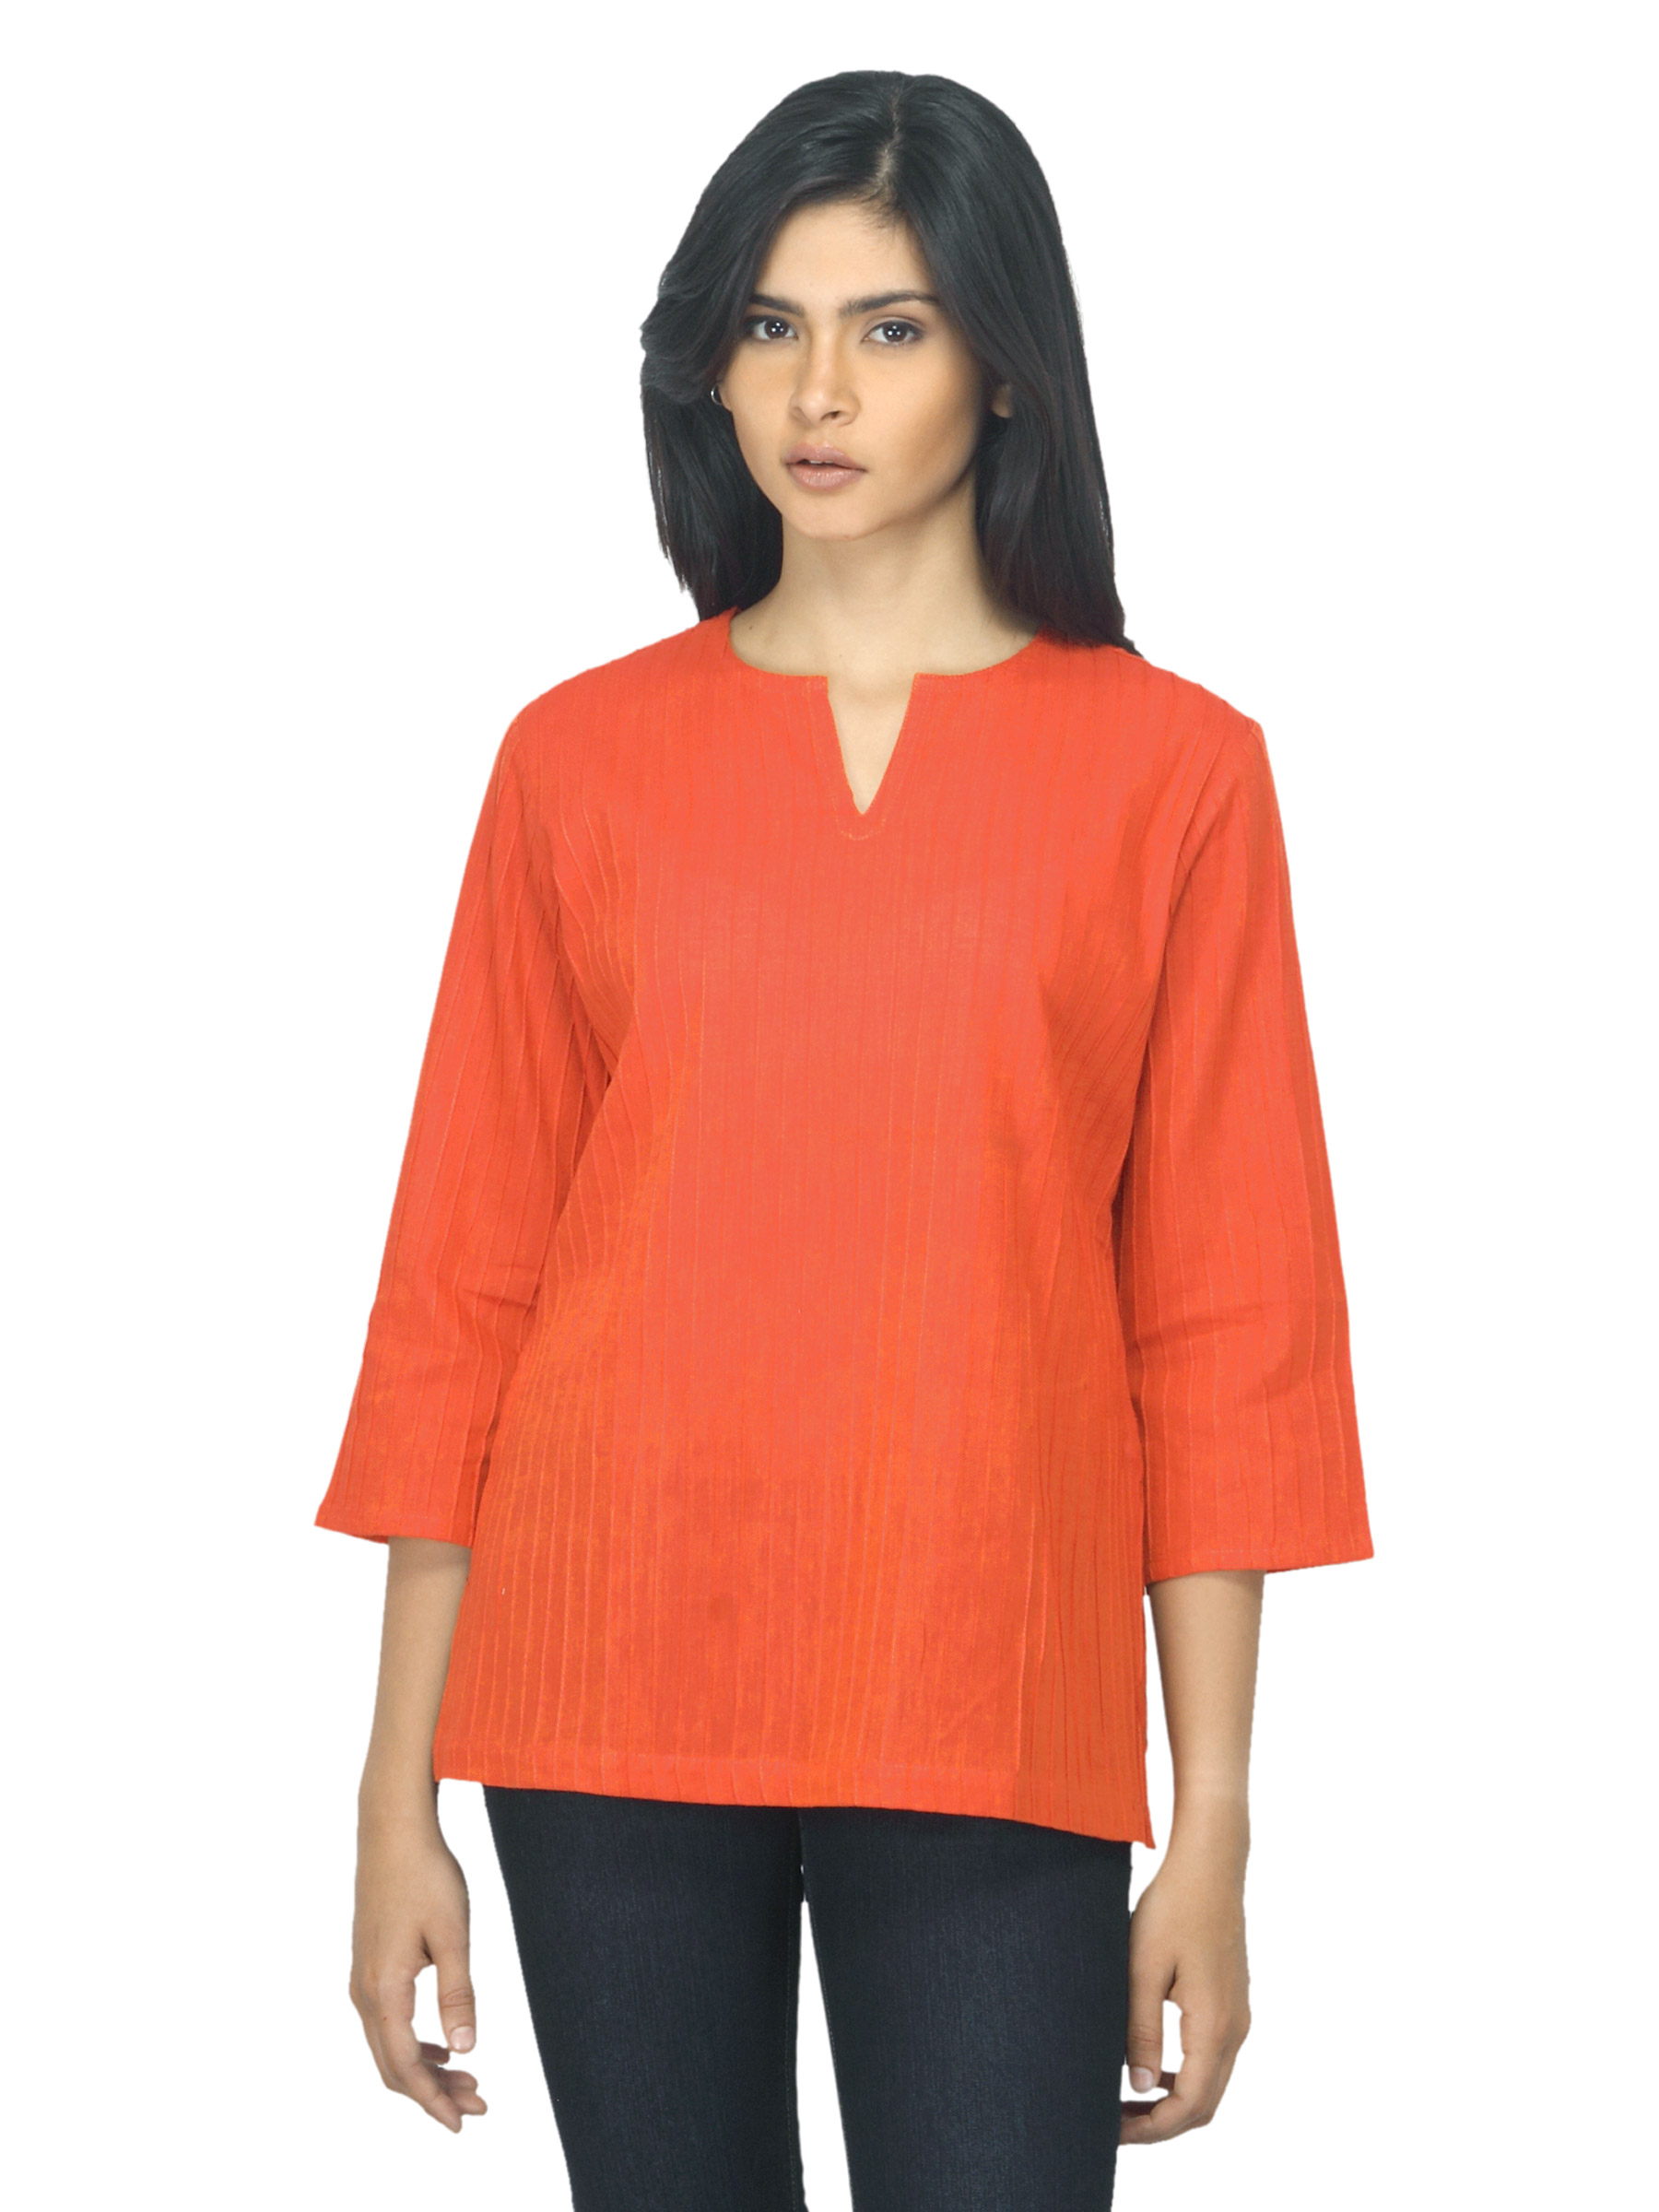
Fabindia Women Orange Kurti
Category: Apparel / Topwear / Kurtis
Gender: Women
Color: Orange
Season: Summer 2012
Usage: Ethnic